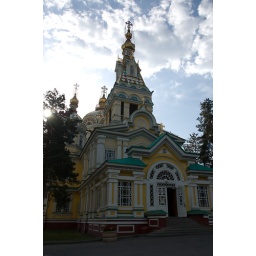
Zenkov Cathedral in Panfilov Park is the second tallest wooden building in the world [according to Wikipedia].